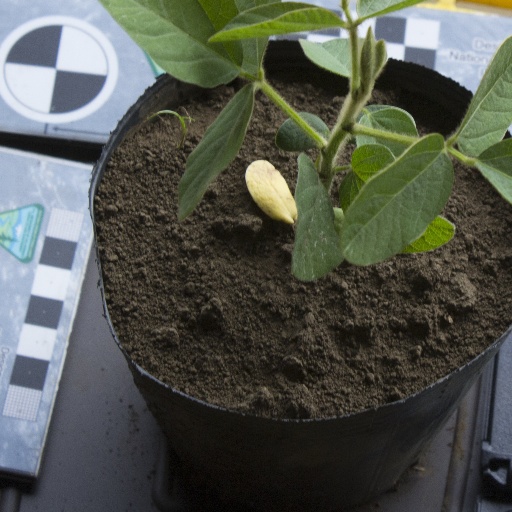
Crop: soybean